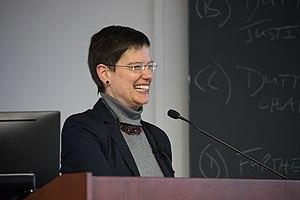
Ayelet Shachar est une directrice à l'Institut Max-Planck de recherche sur les sociétés multireligieuses et multiethniques à Göttingen et professeur des sciences juridiques et politiques à l'Université de Toronto. Ses recherches portent sur le droit de la citoyenneté et de l'immigration, la diversité religieuse et la justice entre les genres, les migrations de personnes hautement qualifiées et l'inégalité mondiale. En mai 2019, Ayelet Shachar reçoit le prix Gottfried-Wilhelm-Leibniz « pour son rôle de premier plan dans la recherche multidisciplinaire sur la justice mondiale et l'immigration ».